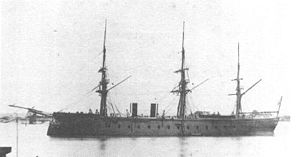
Sagunto (1869)
Sagunto var det syvende og sidste søgående spanske panserskib i den kategori, der også omtales som pansrede fregatter. Det blev bestilt i 1858 som et skrue-linjeskib med 100 kanoner, og det var tiltænkt navnet Príncipe Don Alfonso. Da panserskibene kort tid efter begyndte at blive bygget i andre lande, blev bestillingen på linjeskibet omkring 1862 ændret til et panserskib. I 1868 blev navnet ændret til Sagunto, efter den historiske spanske by, der under 2. puniske krig blev kendt som Saguntum. Skibet nåede inden stabelafløbningen også kortvarigt at hedde Amadeo I efter den spanske konge, men vendte efter kongens abdikation tilbage til bynavnet.